Saklawi horse

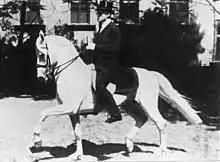
Lipizzan horse from the Spanish Riding School, from the Siglavy lineage

Saklawi horses influenced several European horse breeds selected in Central Europe in the early 19th century. One stallion in the lineage is known to have been the sixth founder stallion of the Lipizzan breed at the Spanish Riding School. This gray Arabian horse, named "Siglavy", was born in 1810 and arrived in Lipica in 1814 or 1816. Of Egyptian origin, this horse was small in stature, measuring just 1.45 m at the withers. Although several Arab stallions made up the Lipizzan, only Siglavy produced a bloodlineage. Currently, these Lipizzans of Siglavy lineage remain renowned for their excellent conformation.